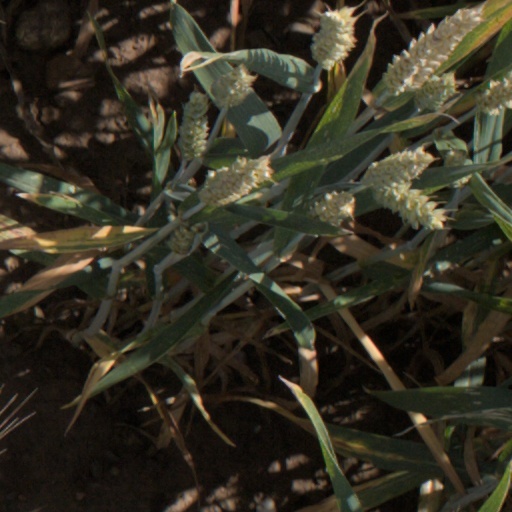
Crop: wheat